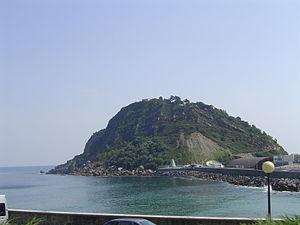
Montagne San Antón à Getaria, pays basque, vu du sud, le profil de souris n'est pas visible sous cet angle.
Getaria en basque ou Guetaria en espagnol est une commune du Guipuscoa dans la communauté autonome du Pays basque en Espagne.